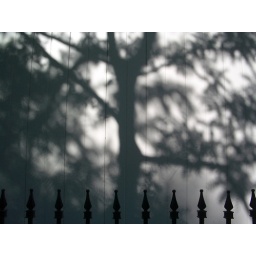
Shadows on a white wall in the morning.